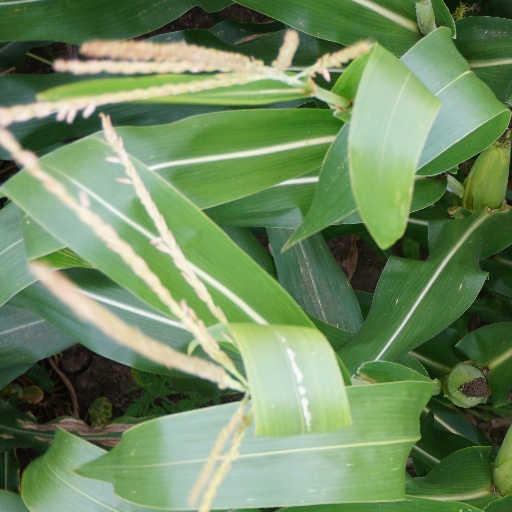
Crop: maize; corn